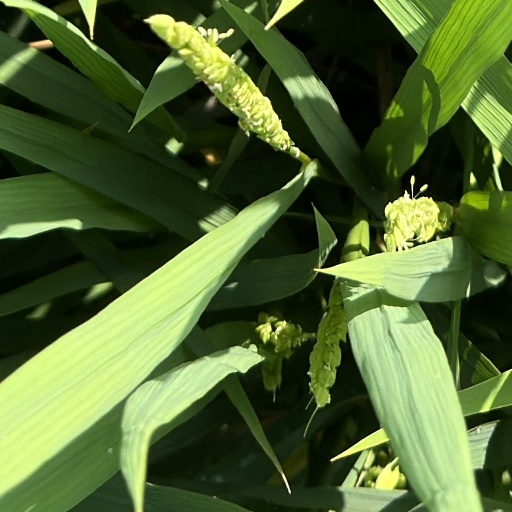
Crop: rice